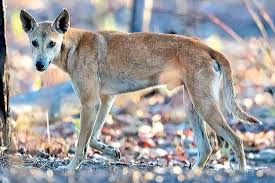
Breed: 217-n000079-dingo